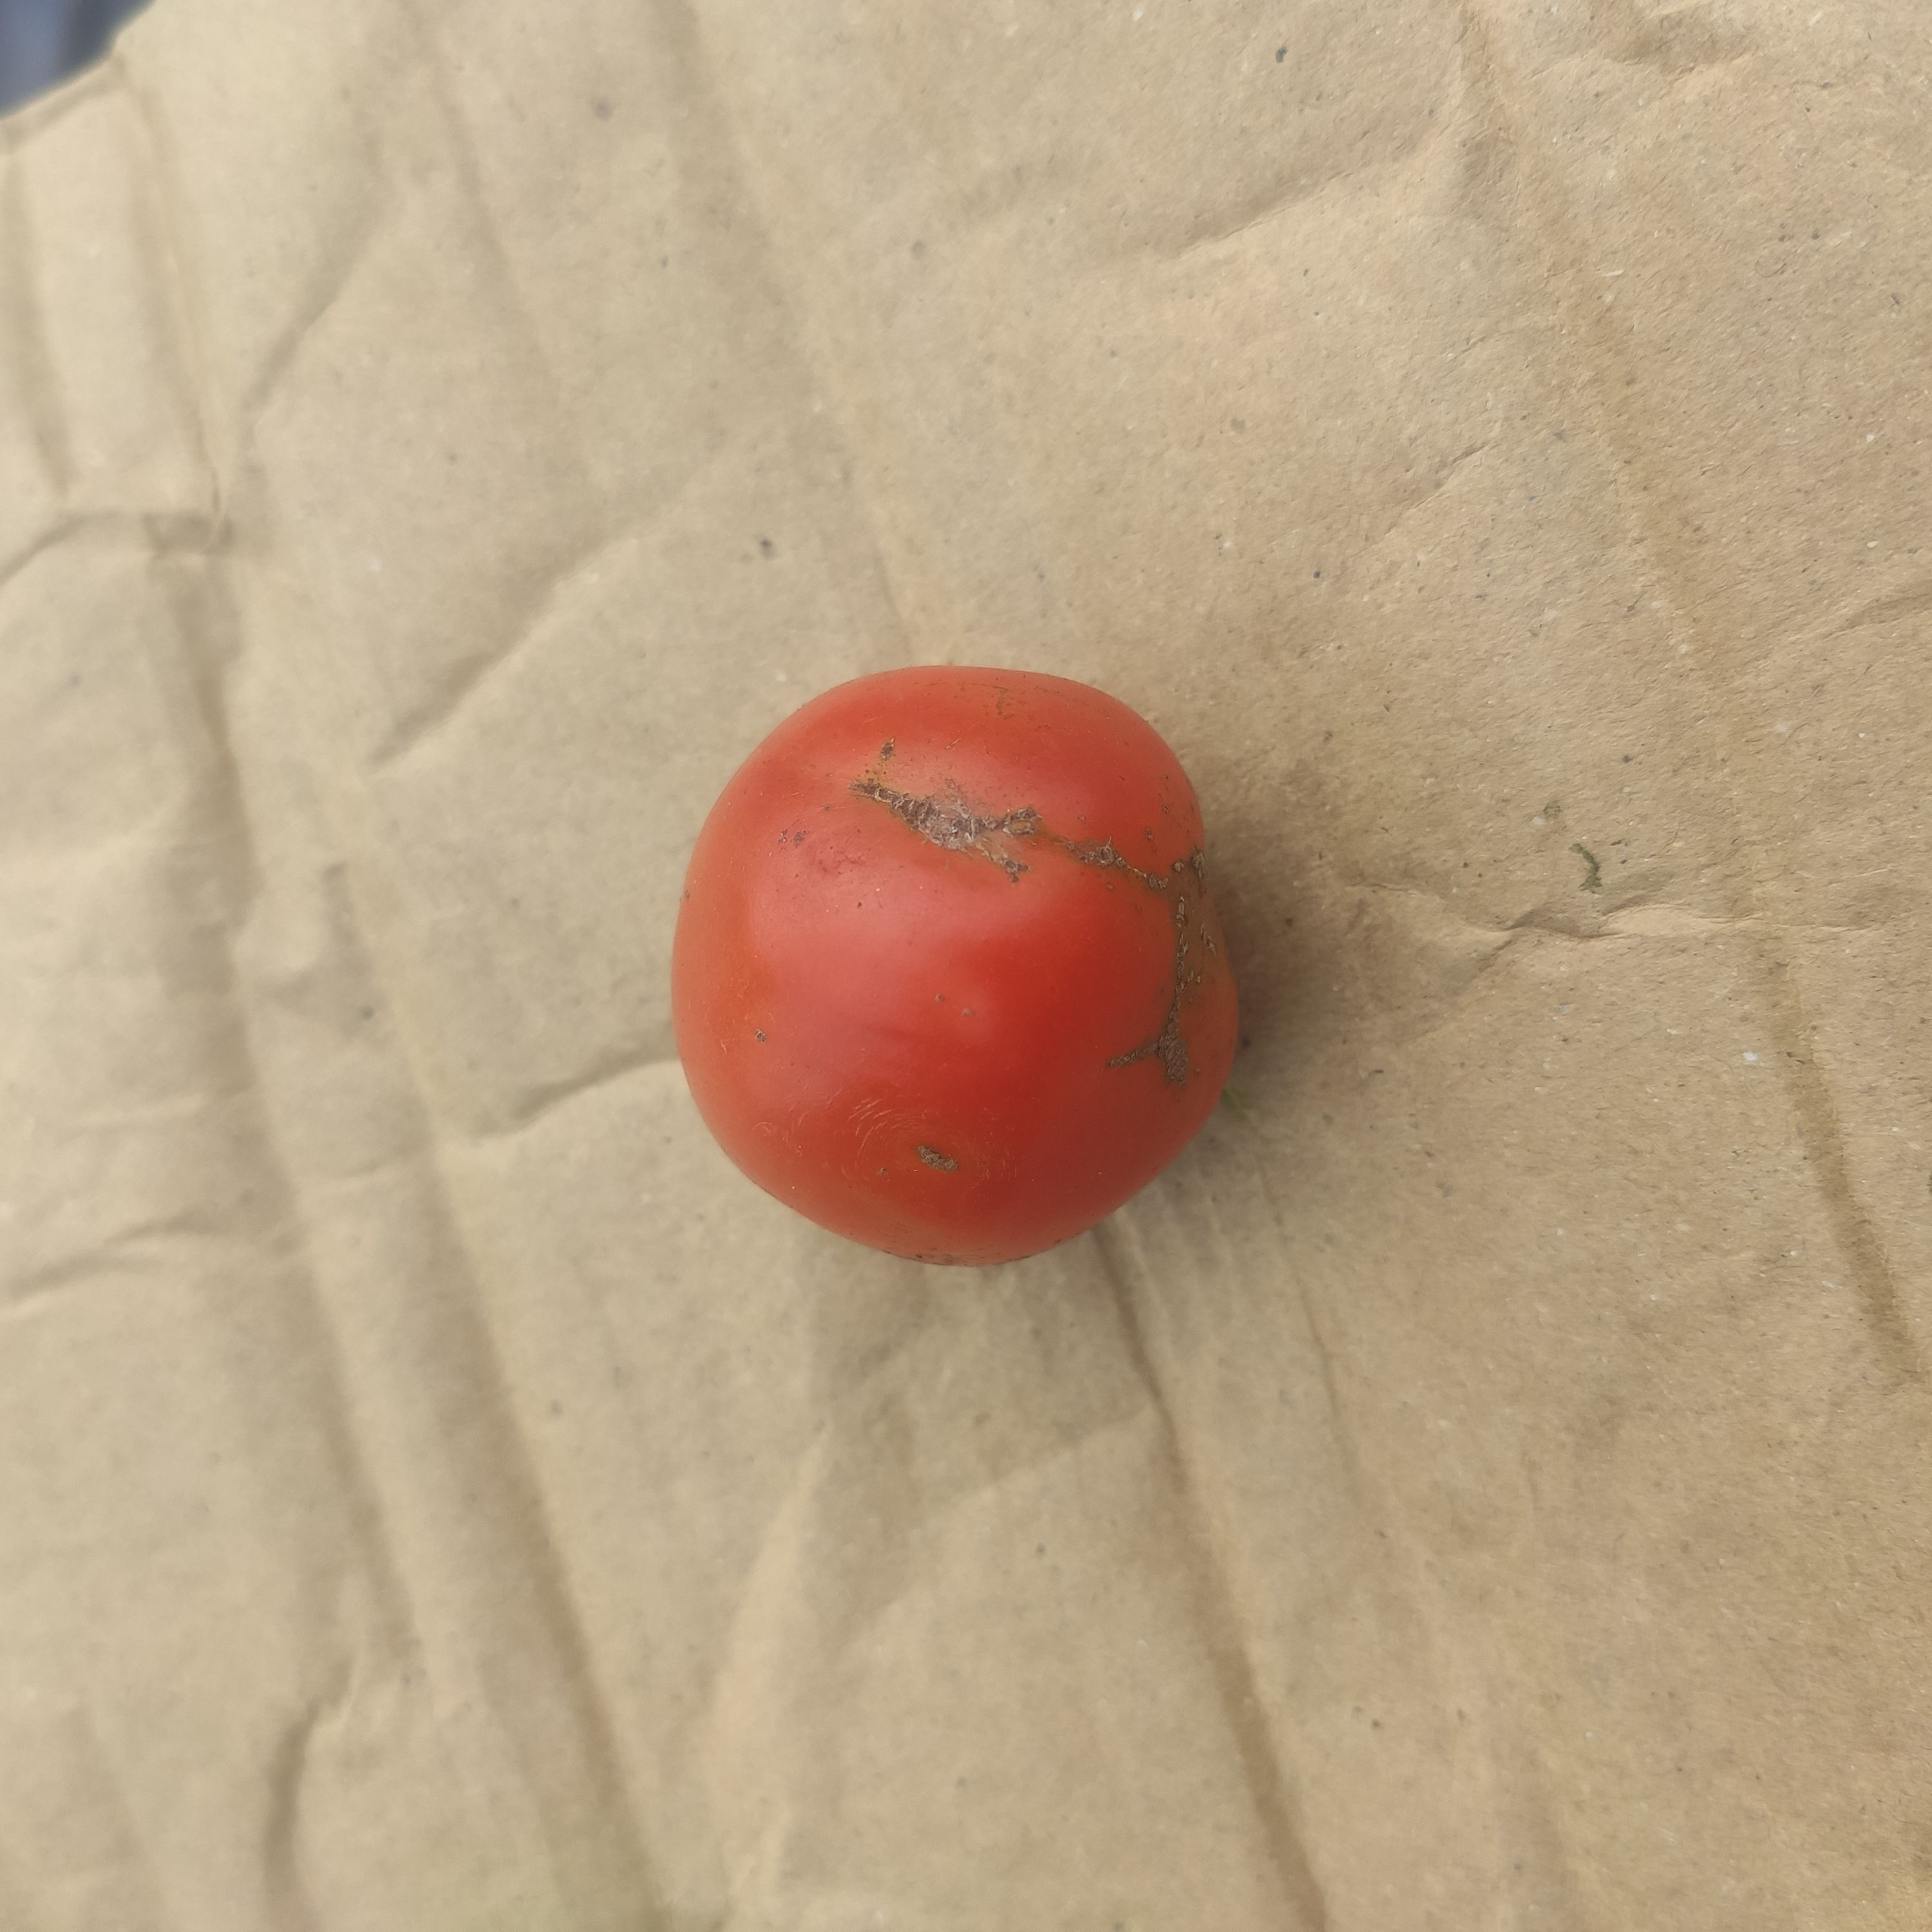
Fruit: tomatoes
Grade: 2nd-grade